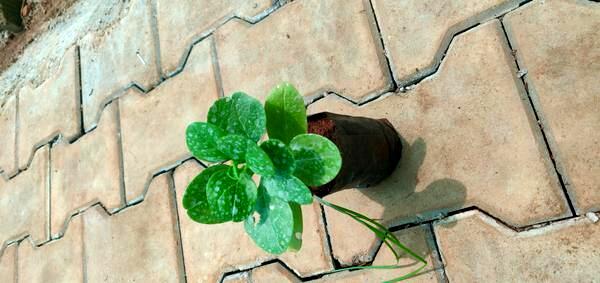
Plant: Basale